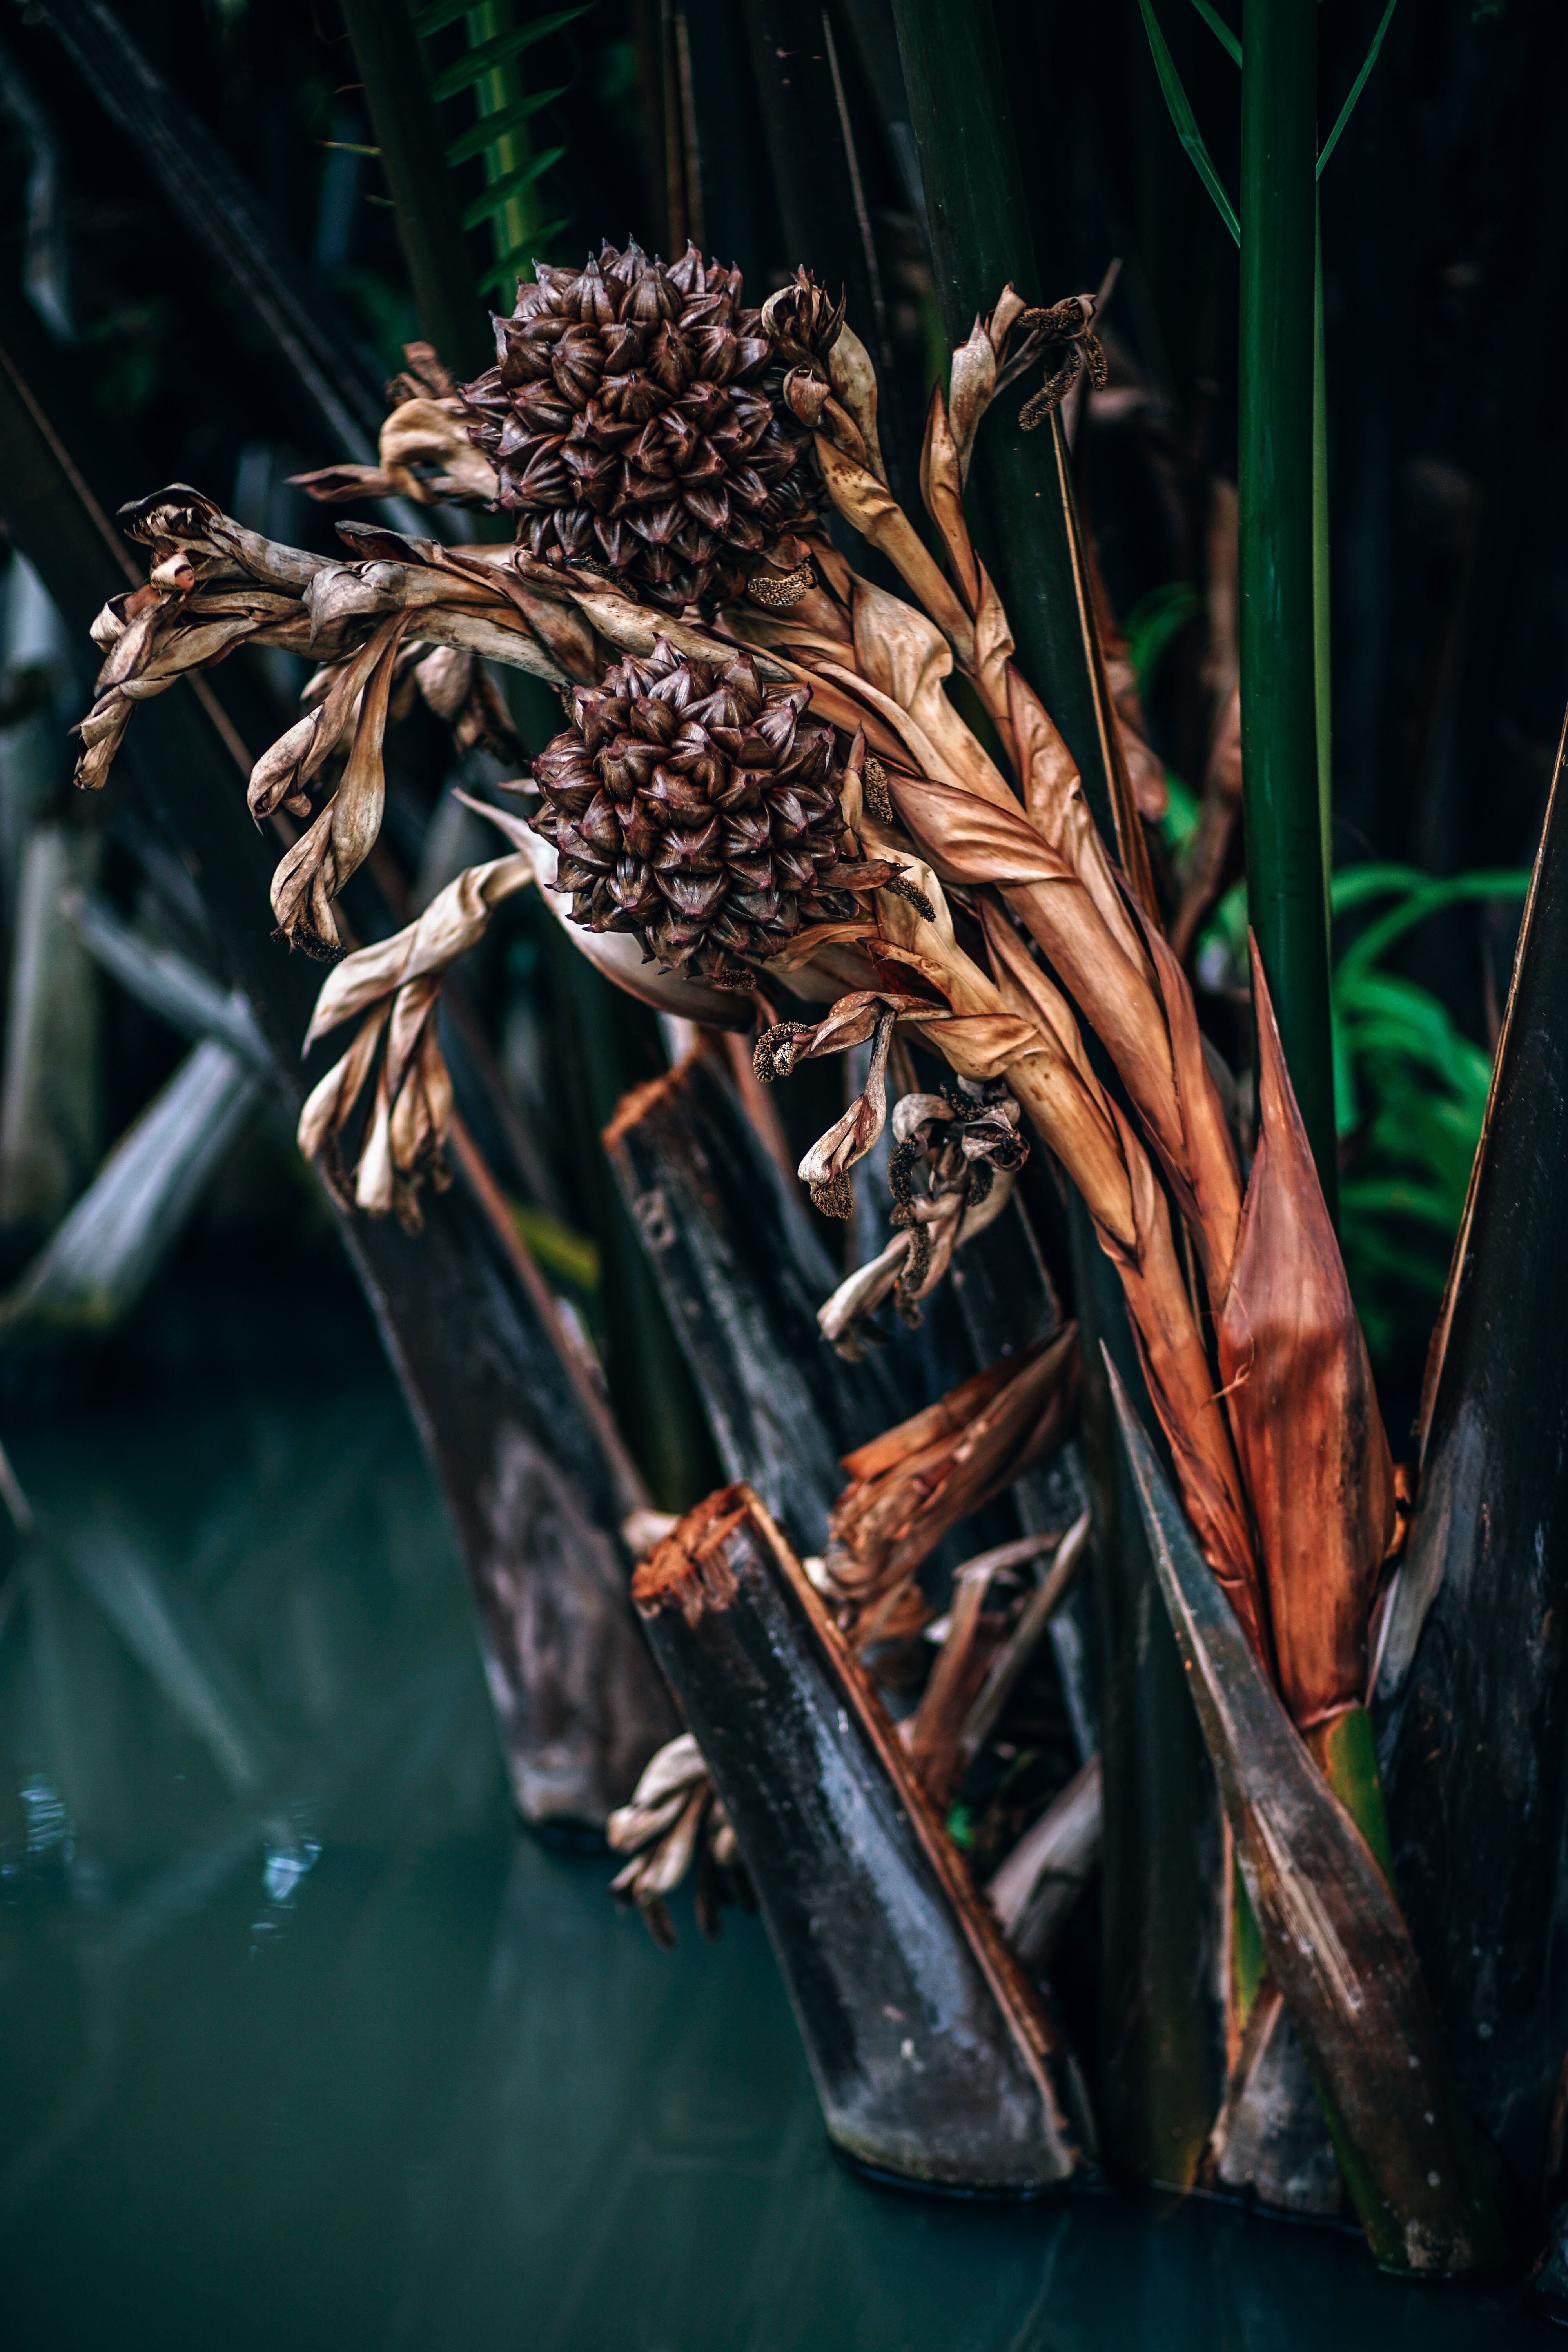
plant, grass family, tree, organism, plant stem, branch, twig, wood